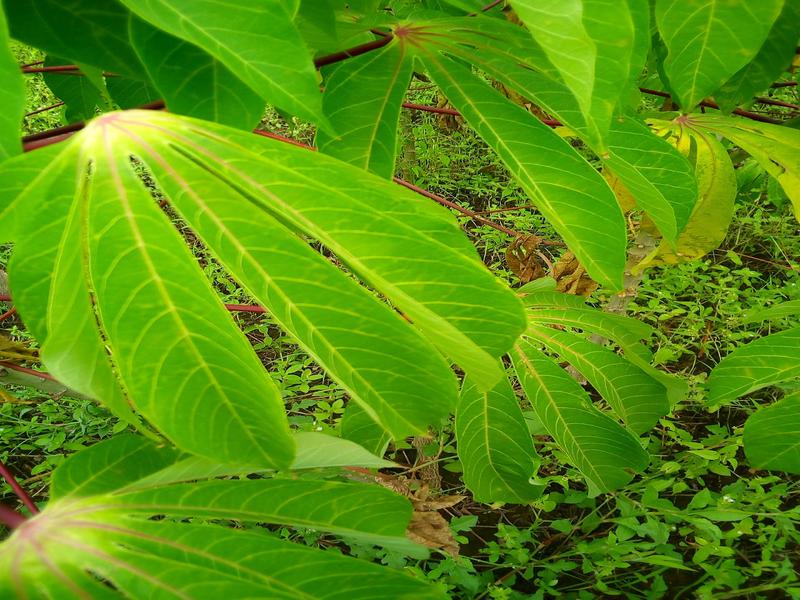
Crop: cassava
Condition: healthy